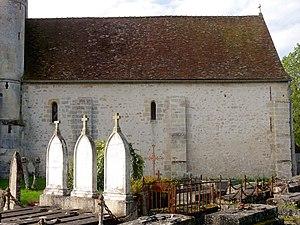
Nef, côté nord.
L'église Notre-Dame-de-l'Assomption est une église catholique paroissiale située à Gouzangrez, dans le Val-d'Oise, en France. Elle réunit une nef unique romane très simple de la fin du XIᵉ siècle à un transept et un chœur gothiques du second quart du XIIIᵉ siècle. Le portail primitif a été remplacé par le portail roman actuel au début du XIIᵉ siècle, au plus tard au cours des années 1120. Ce portail, flanqué de quatre colonnettes à chapiteaux identiques, constitue l'élément le plus intéressant de l'église à l'extérieur. Sa silhouette assez typique est toujours celle du XIIIᵉ siècle, mais l'étage de beffroi du clocher en bâtière central a été reconstruit sans style à l'époque moderne, et le croisillon nord est en grande partie néo-gothique. À l'intérieur, la nef et les bras du transept ont été redécorée dans le même goût, tandis que la croisée du transept conserve son architecture gothique élégante d'origine, abstraction faite de la voûte. Le chœur, dont l'important développement en longueur peut s'expliquer par la double fonction de l'église comme église priorale et paroissiale, a été revoûté à la Renaissance, et se présente donc dans un style éclectique.